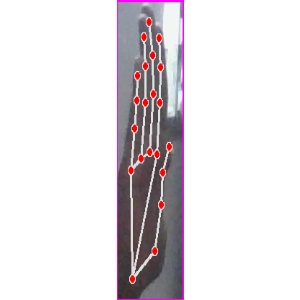
अक्षर: द